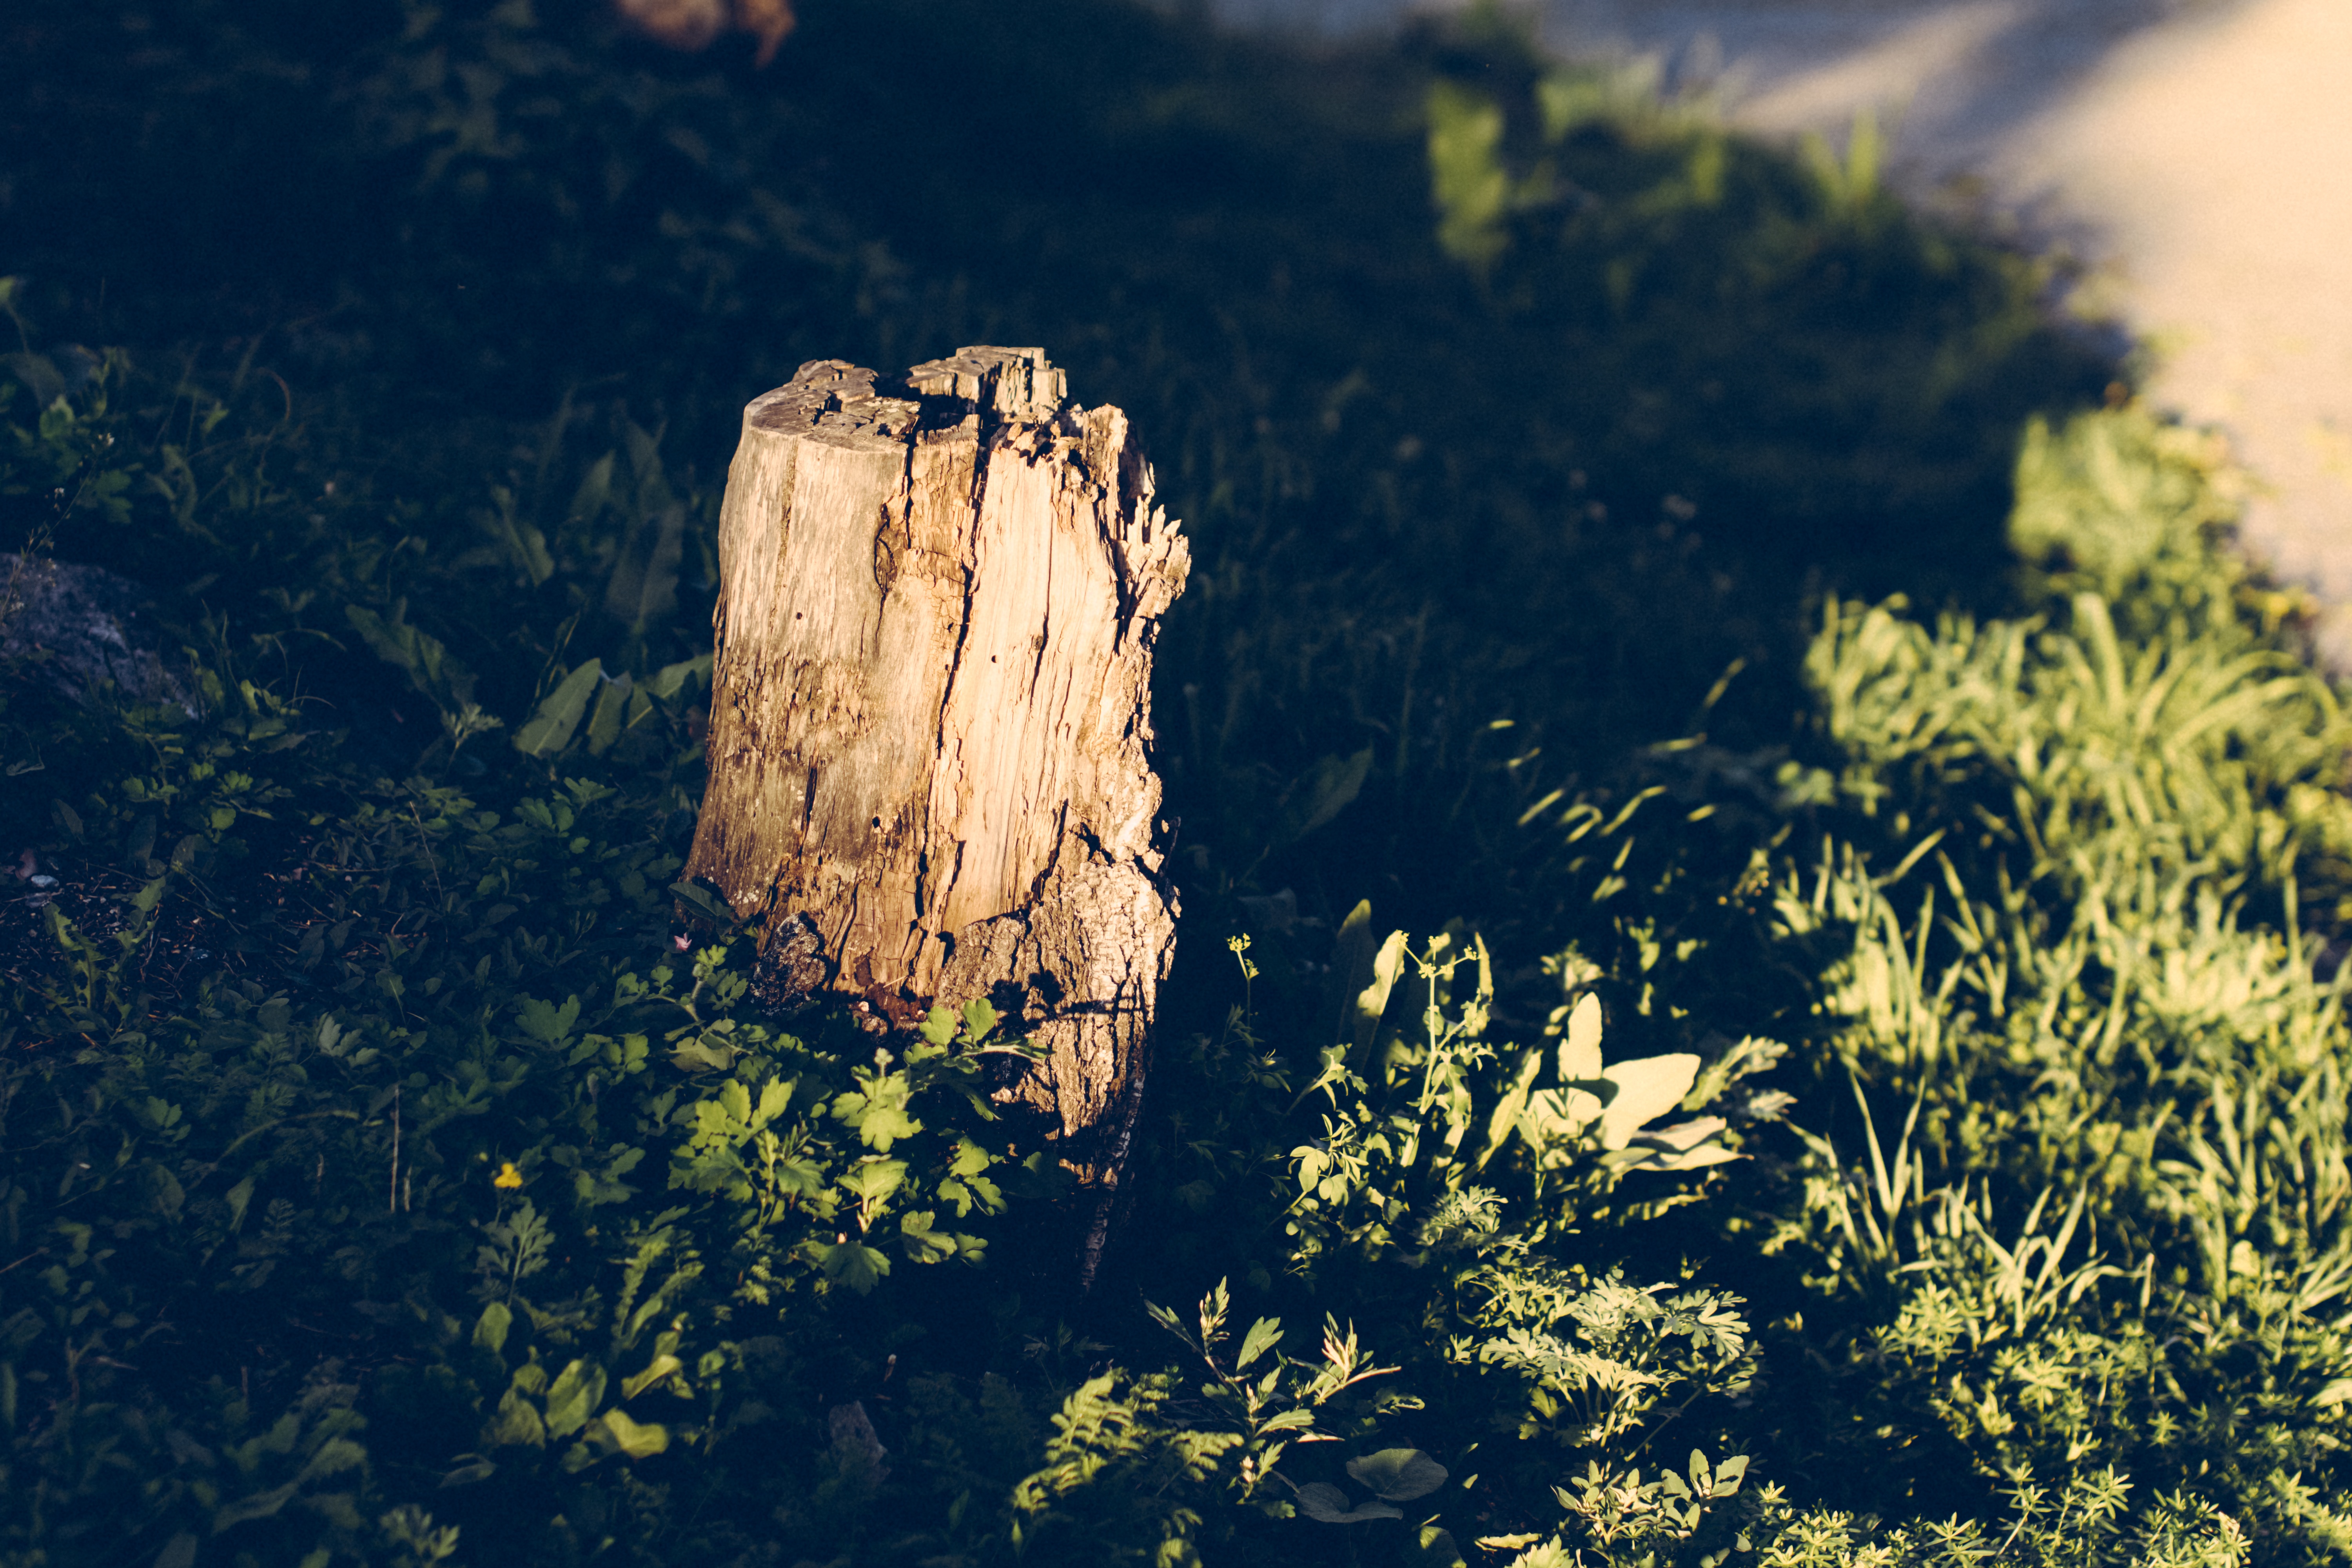
tree, nature, grass, rock, light, plant, photography, sunlight, texture, leaf, flower, green, reflection, autumn, soil, yellow, macro photography, woody plant, computer wallpaper